The Vienna Initiative

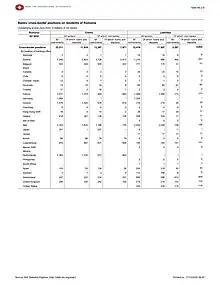
Banks' cross-border positions on residents of Romania in Q2 2022

In Romania, the Vienna Initiative through the European Bank Coordination Initiative secured private sector involvement with the International Monetary Fund and the EU program to keep commercial banks bailed in rather than bailed out. The goal was to encourage parent banks operating in Romania to maintain their exposure and to recapitalize their subsidiaries for the duration of the IMF-EU programs in order to stabilize the balance of payment in the country.